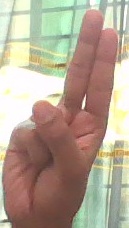
ASL sign: U